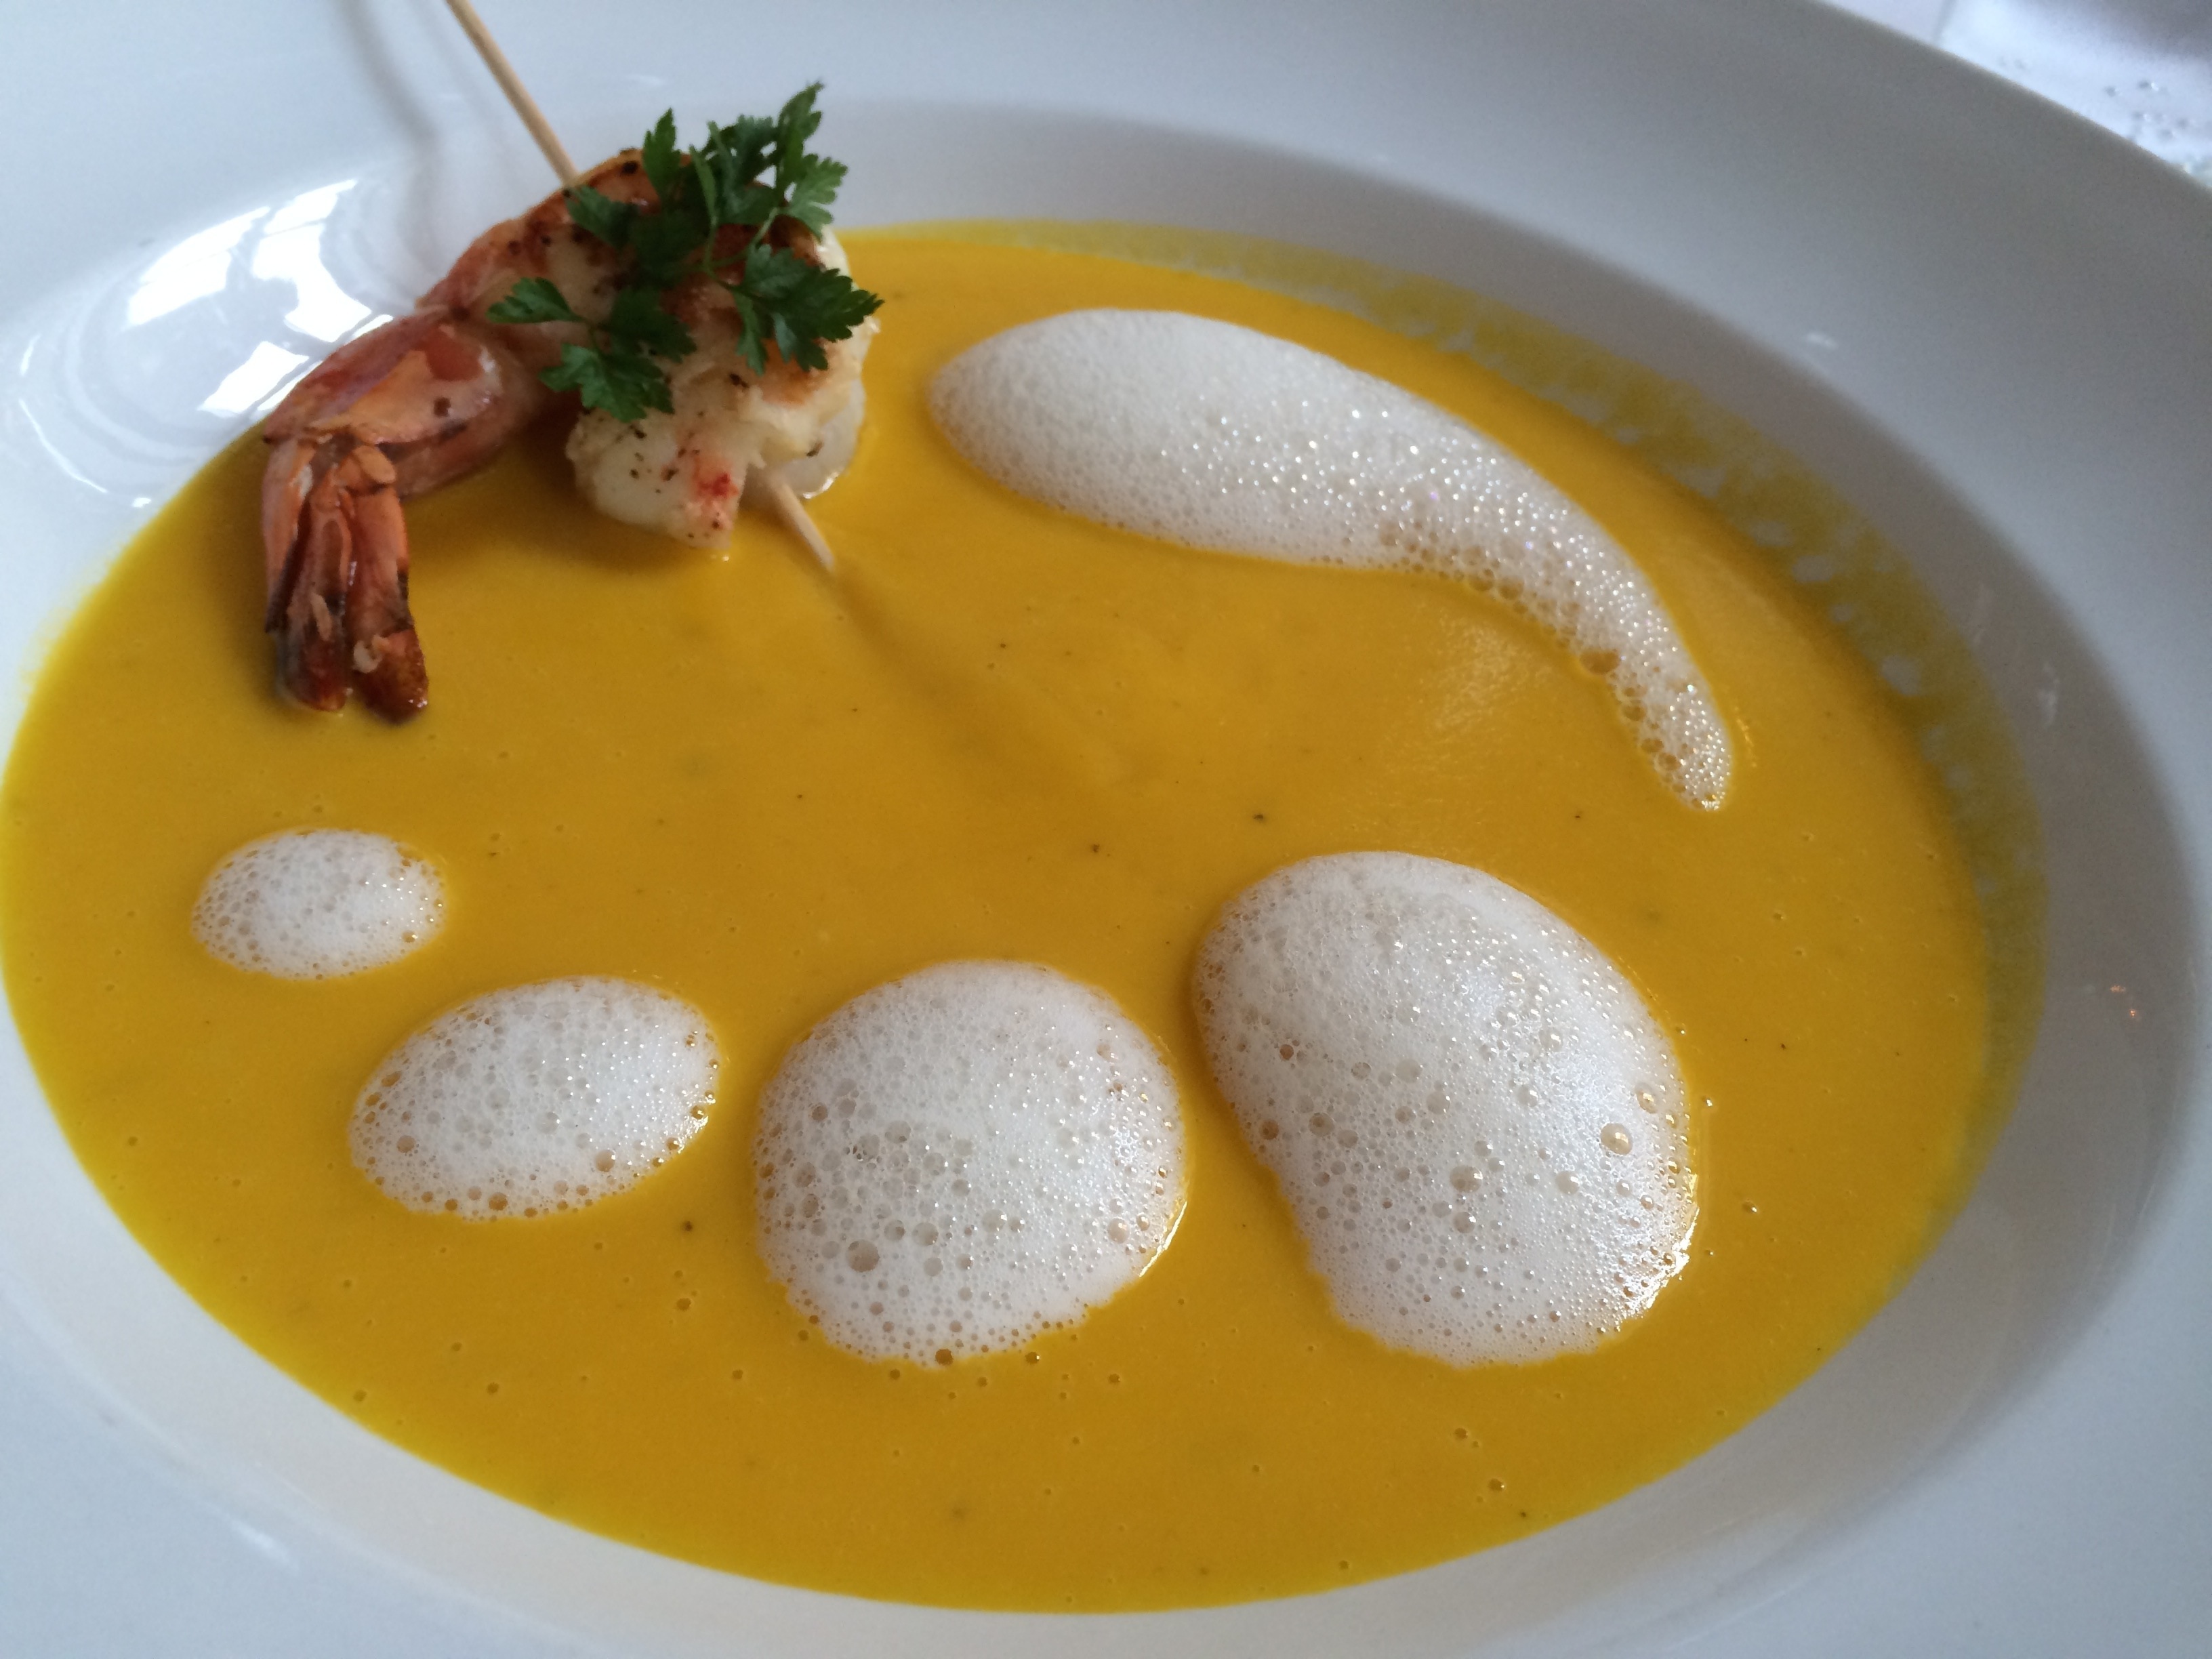
dish, meal, food, produce, vegetable, cuisine, soup, shrimp, curry, warm starters